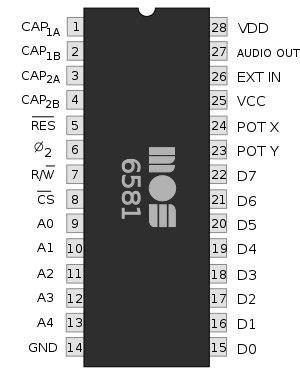
Le SID, ou MOS 6581, est le nom de la puce gérant tout le son du Commodore 64 et du Commodore 128.